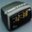
Label: clock